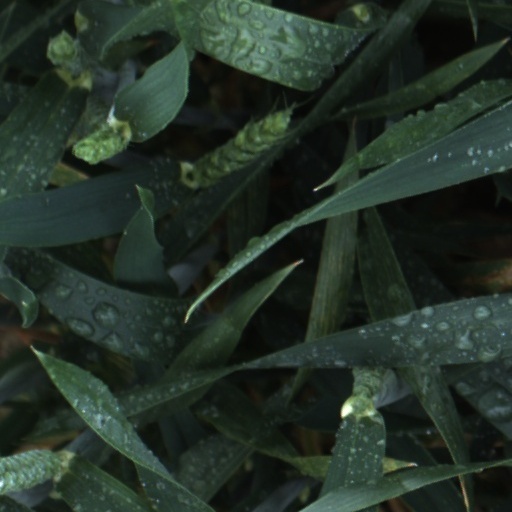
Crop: wheat